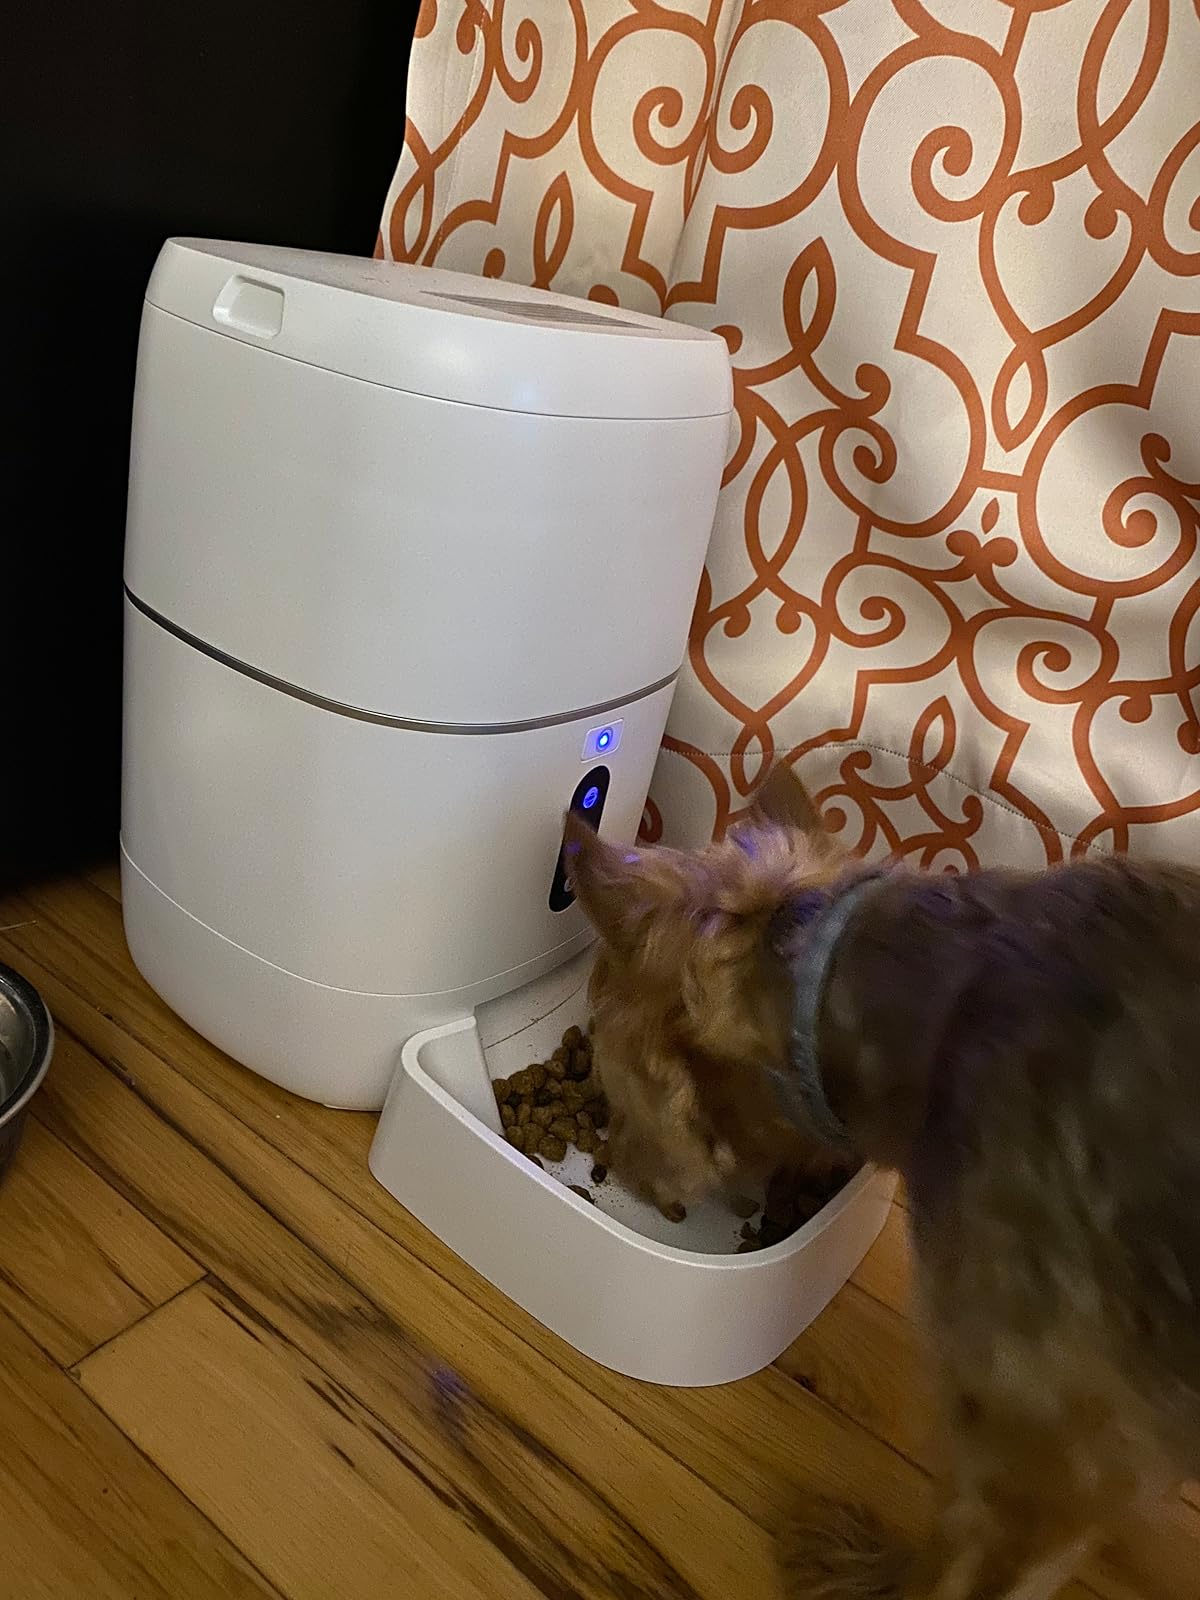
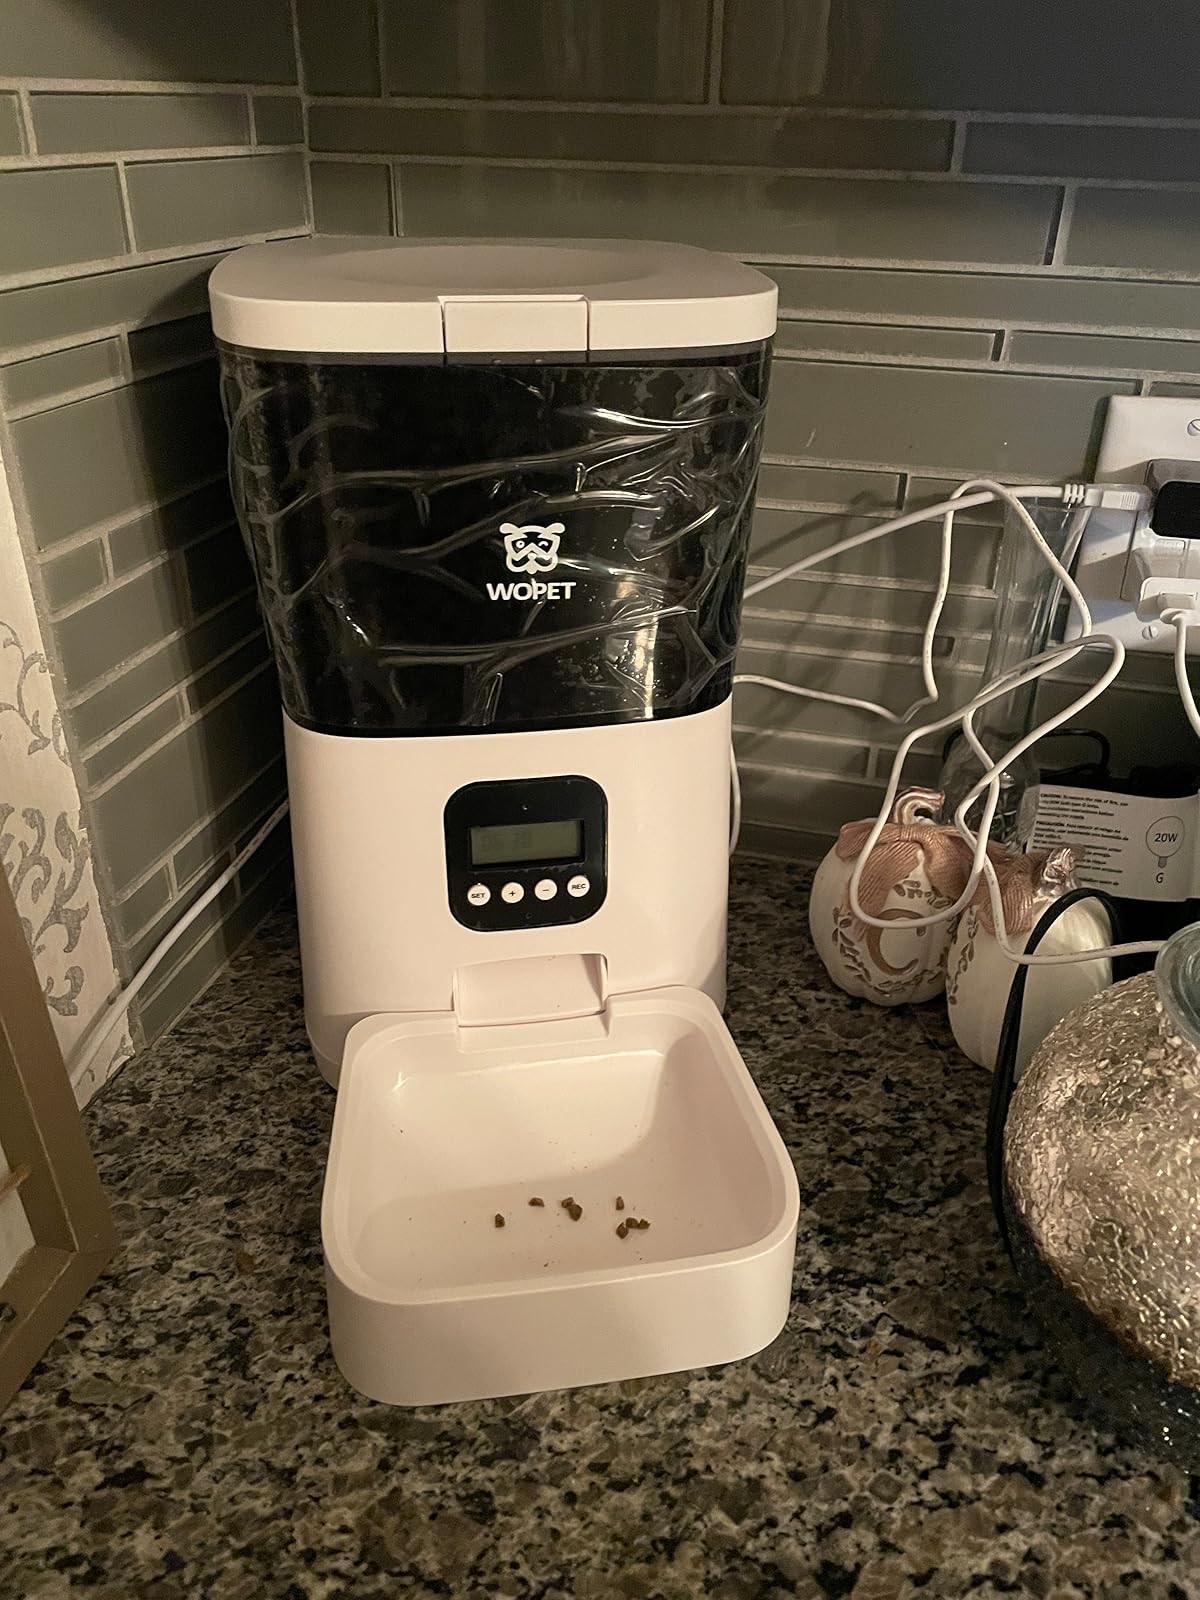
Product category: items_feeder
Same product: no